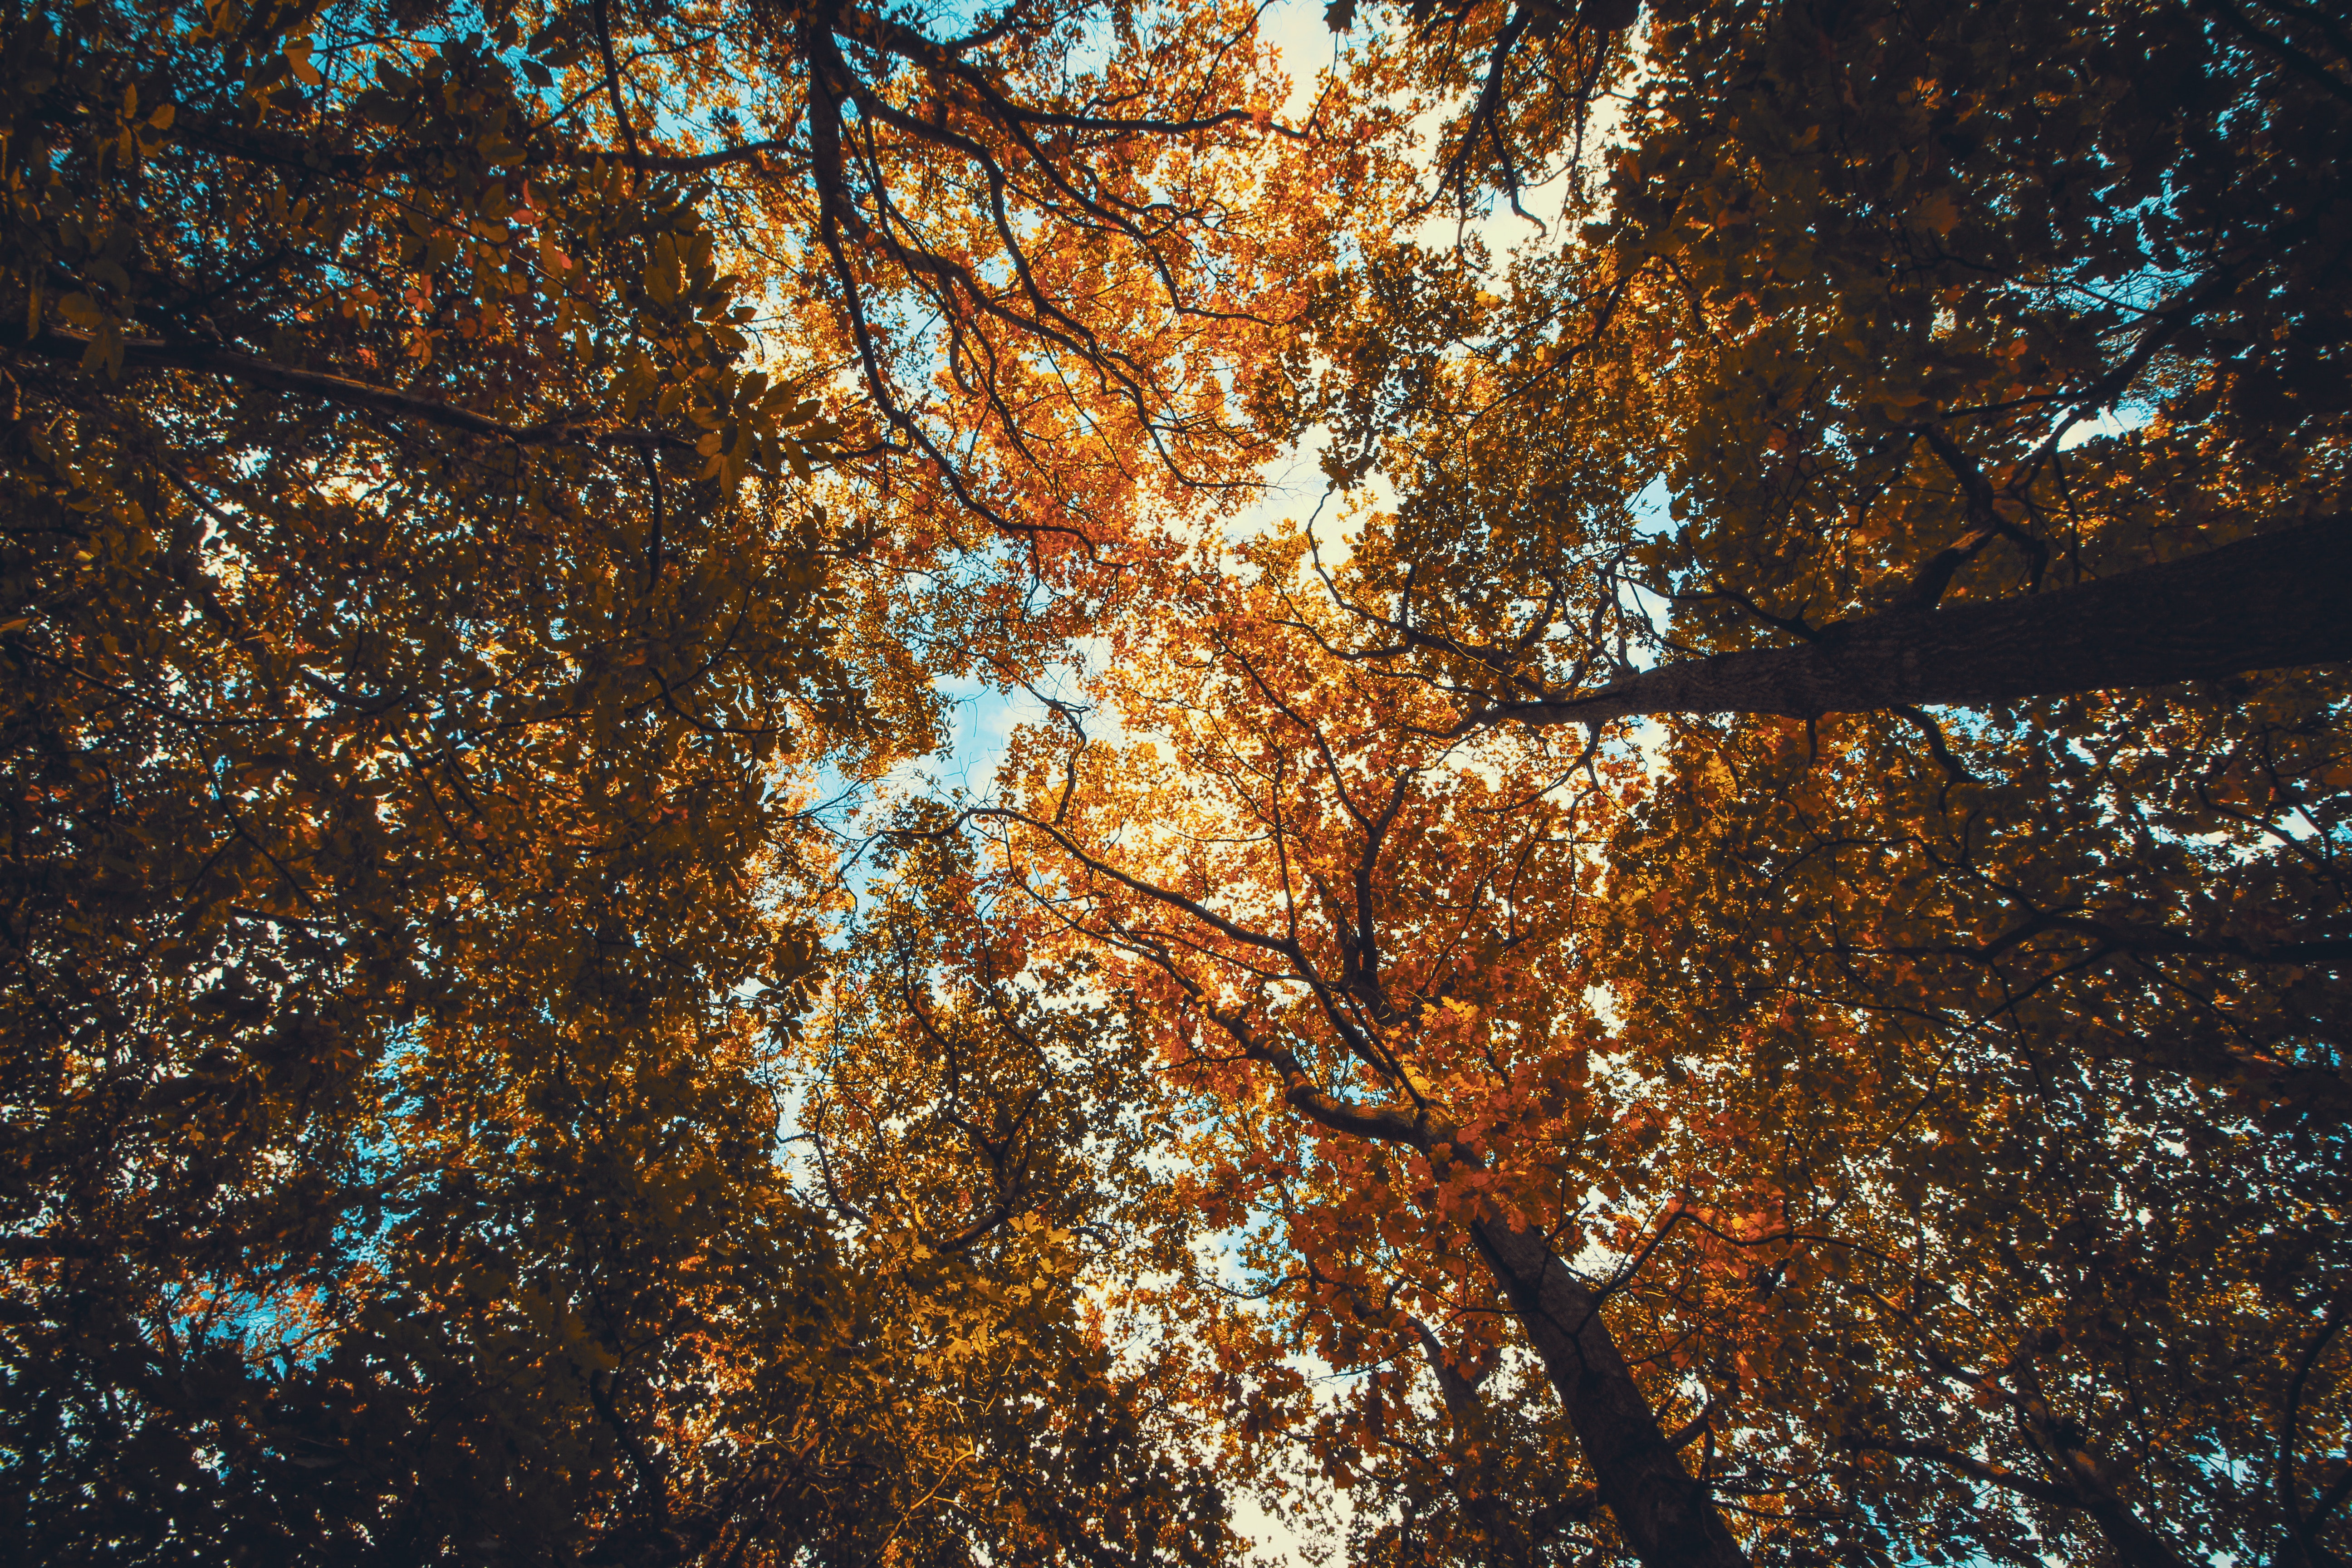
tree, leaf, nature, branch, sky, sunlight, natural environment, autumn, woody plant, light, natural landscape, brown, forest, deciduous, yellow, biome, orange, Northern hardwood forest, temperate broadleaf and mixed forest, plant, trunk, water, atmosphere, woodland, reflection, wood, old growth forest, twig, Tints and shades, grove, space, stock photography, landscape, plant stem, temperate coniferous forest, jungle, pine family, state park